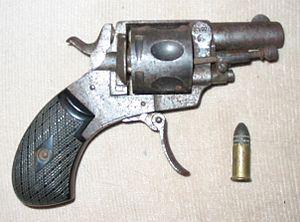
Un revolver ou révolver est un système équipant une arme à feu dans lequel les chambres sont amenées tour à tour par rotation devant un canon indépendant, permettant de tirer plusieurs coups sans interruption.